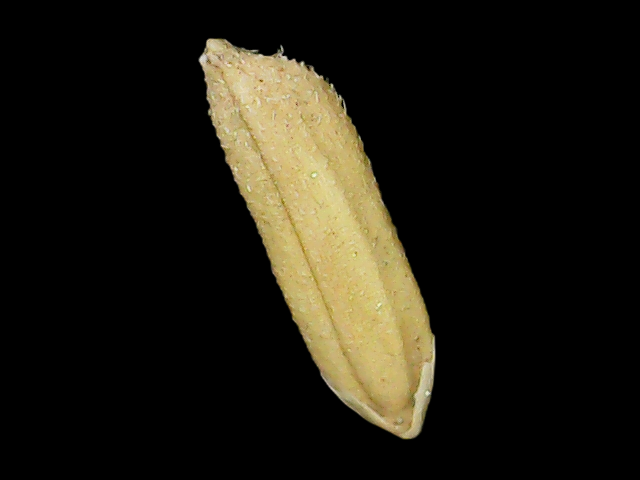
Rice variety: Binadhan16